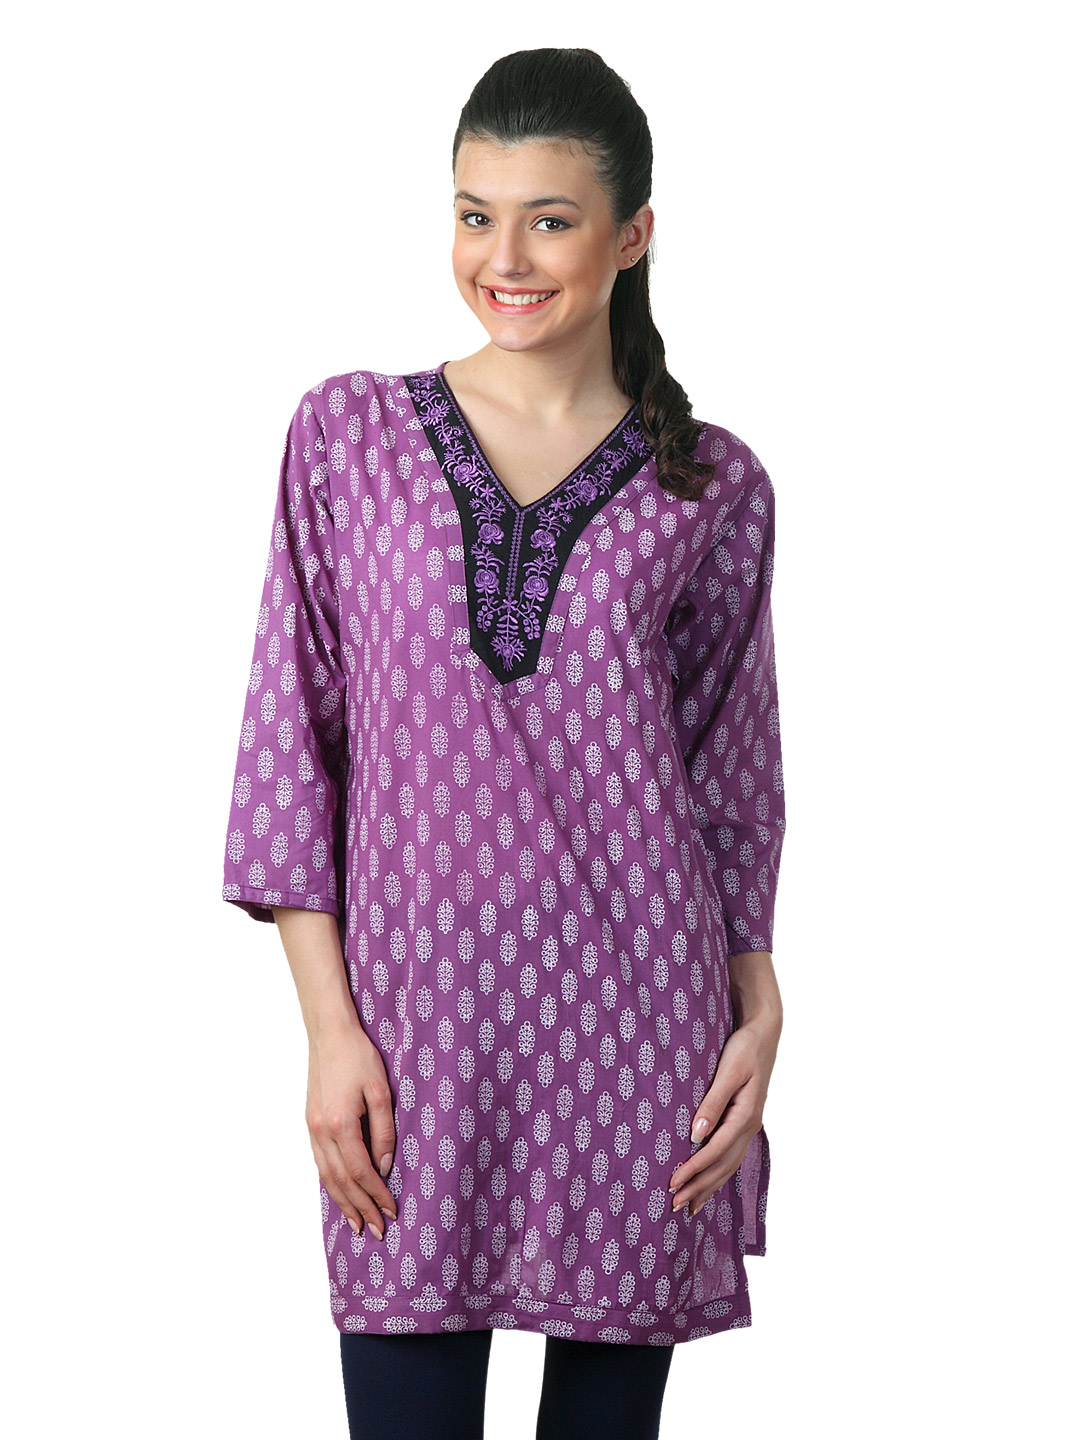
Mother Earth Women Purple Kurta
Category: Apparel / Topwear / Kurtas
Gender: Women
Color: Purple
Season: Summer 2012
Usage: Ethnic